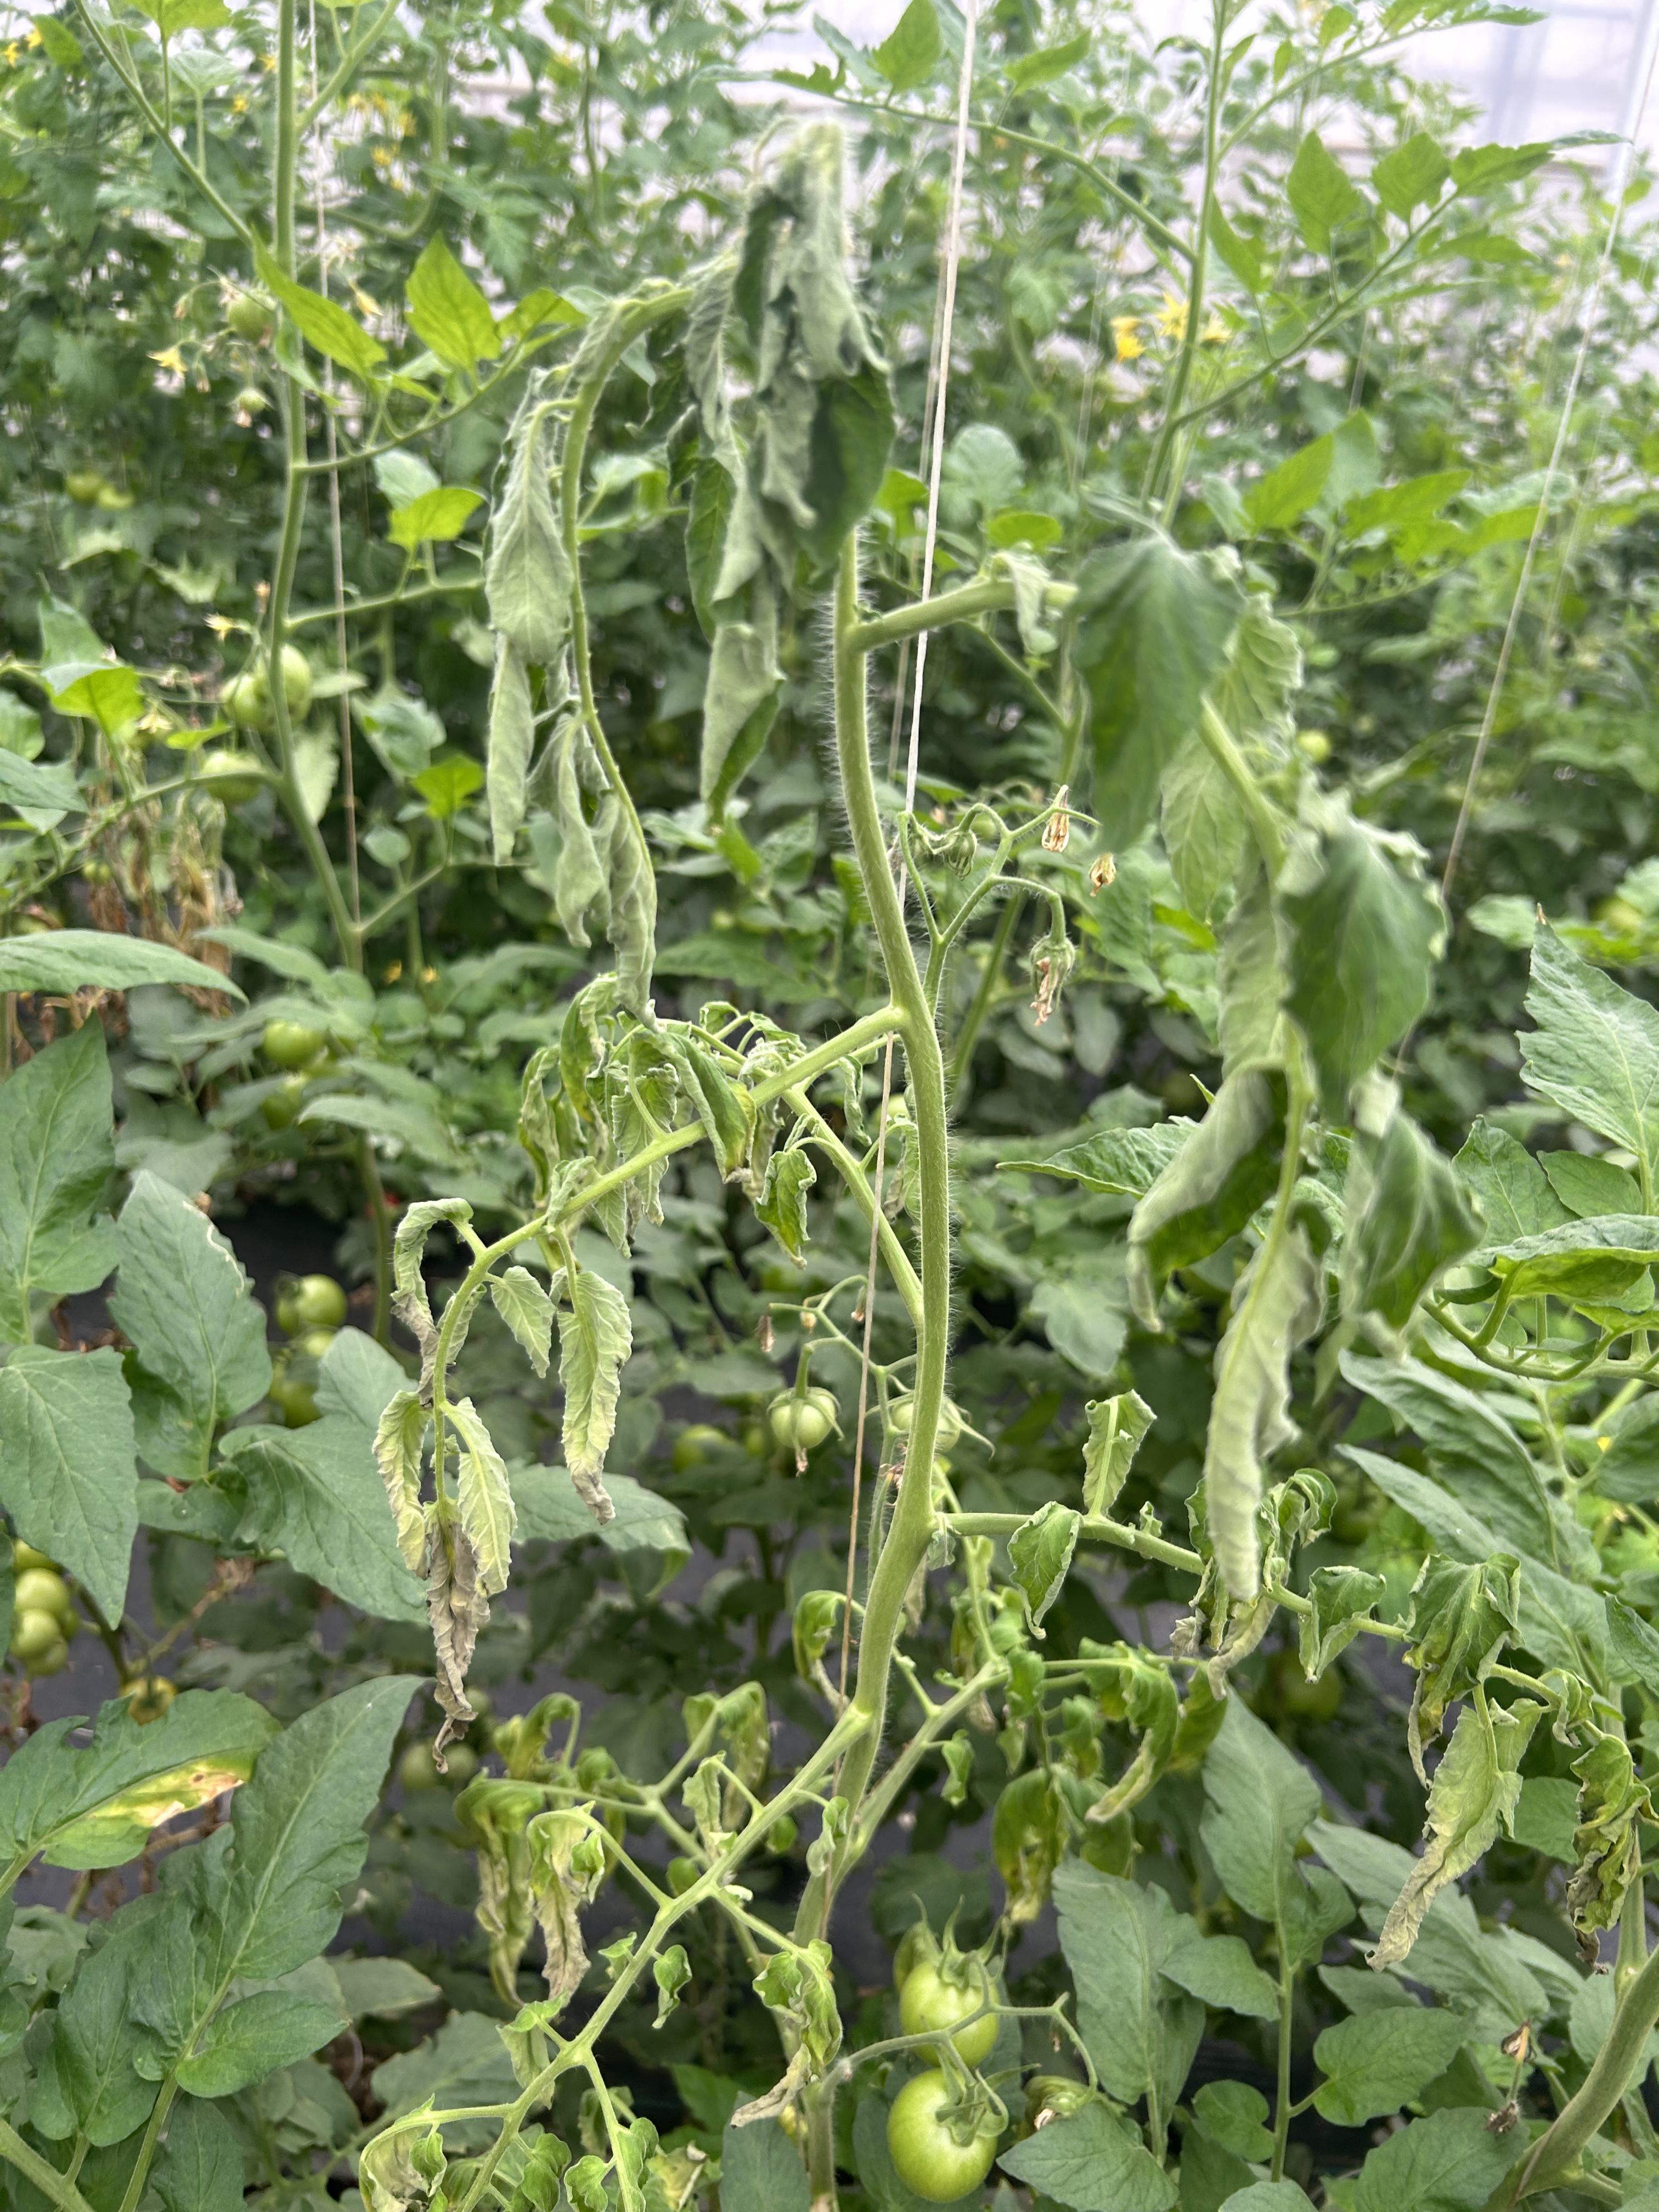
Disease: Wilt